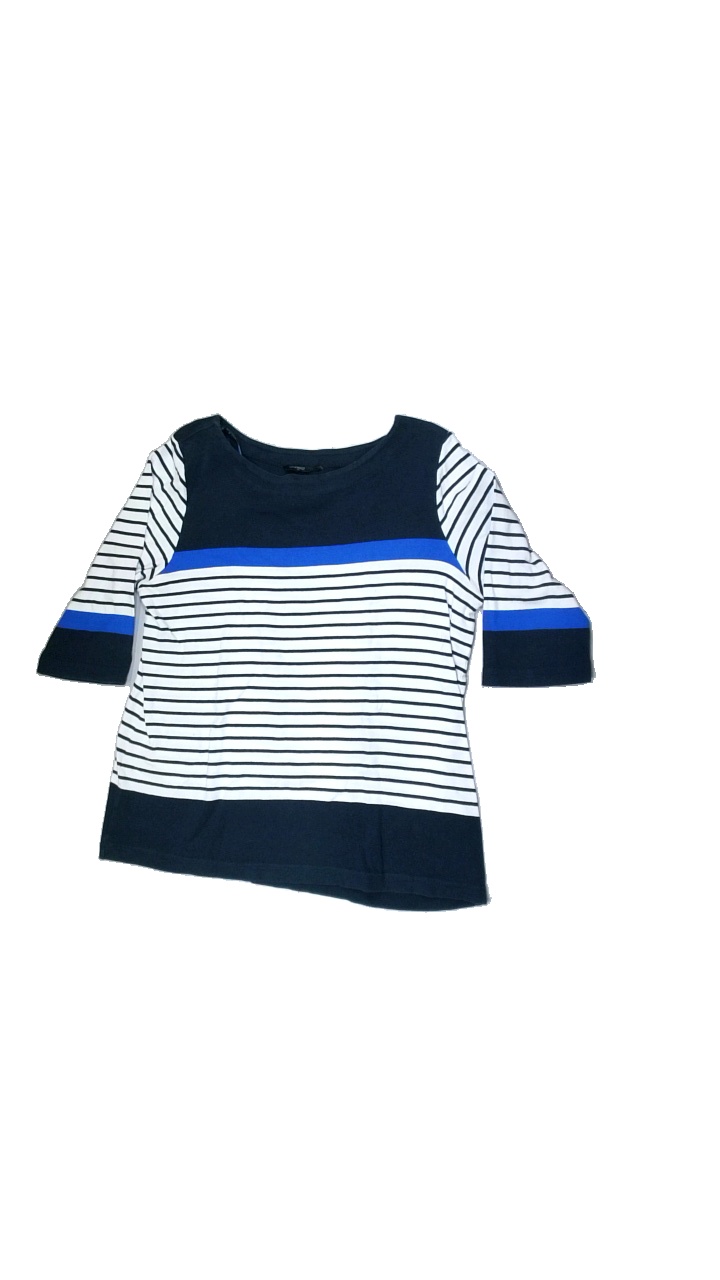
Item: Top (Ladies)
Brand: Generous (by Lindex)
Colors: White, Blue
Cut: C-collar
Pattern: Striped
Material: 100% cotton
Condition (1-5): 3
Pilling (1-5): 5
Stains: Minor
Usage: Export
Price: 50-100